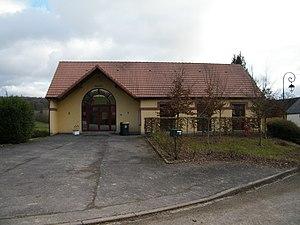
Avesnes-Chaussoy, Somme, Fr , mairie
Avesnes-Chaussoy est une commune française située dans le département de la Somme en région Hauts-de-France.